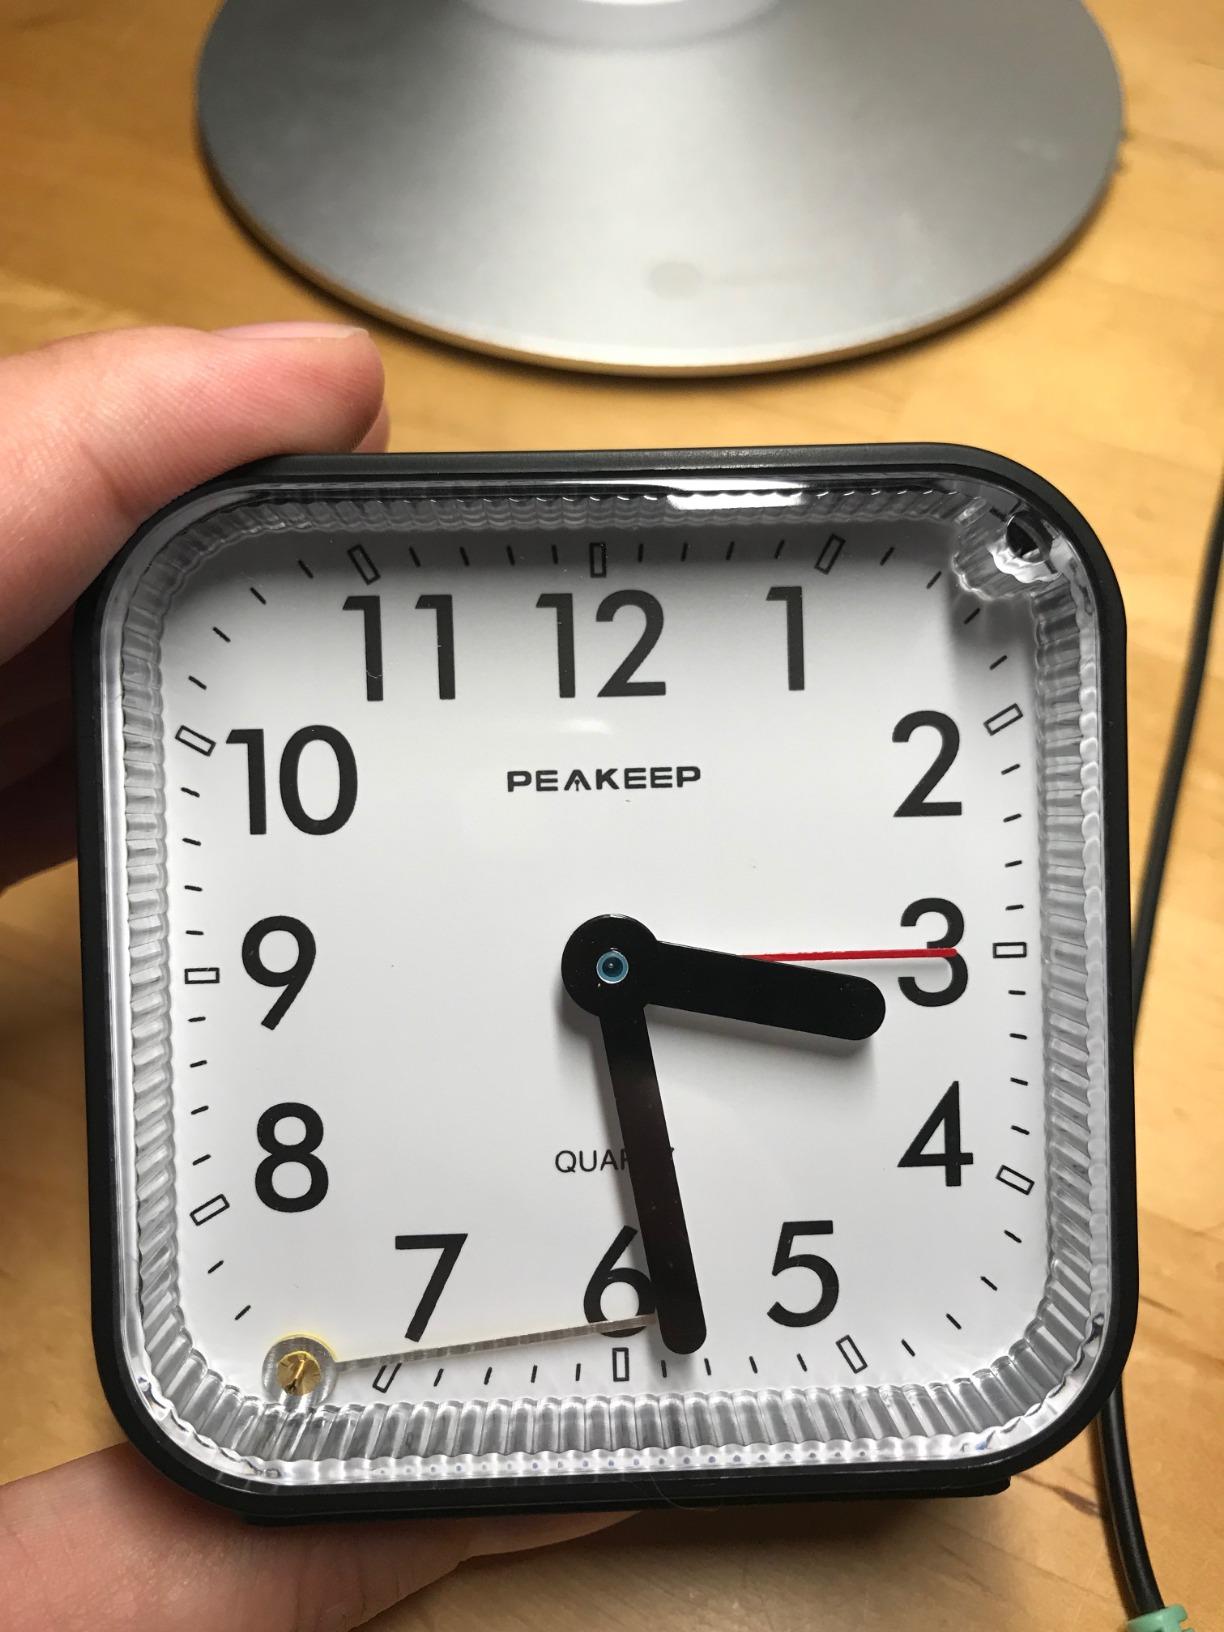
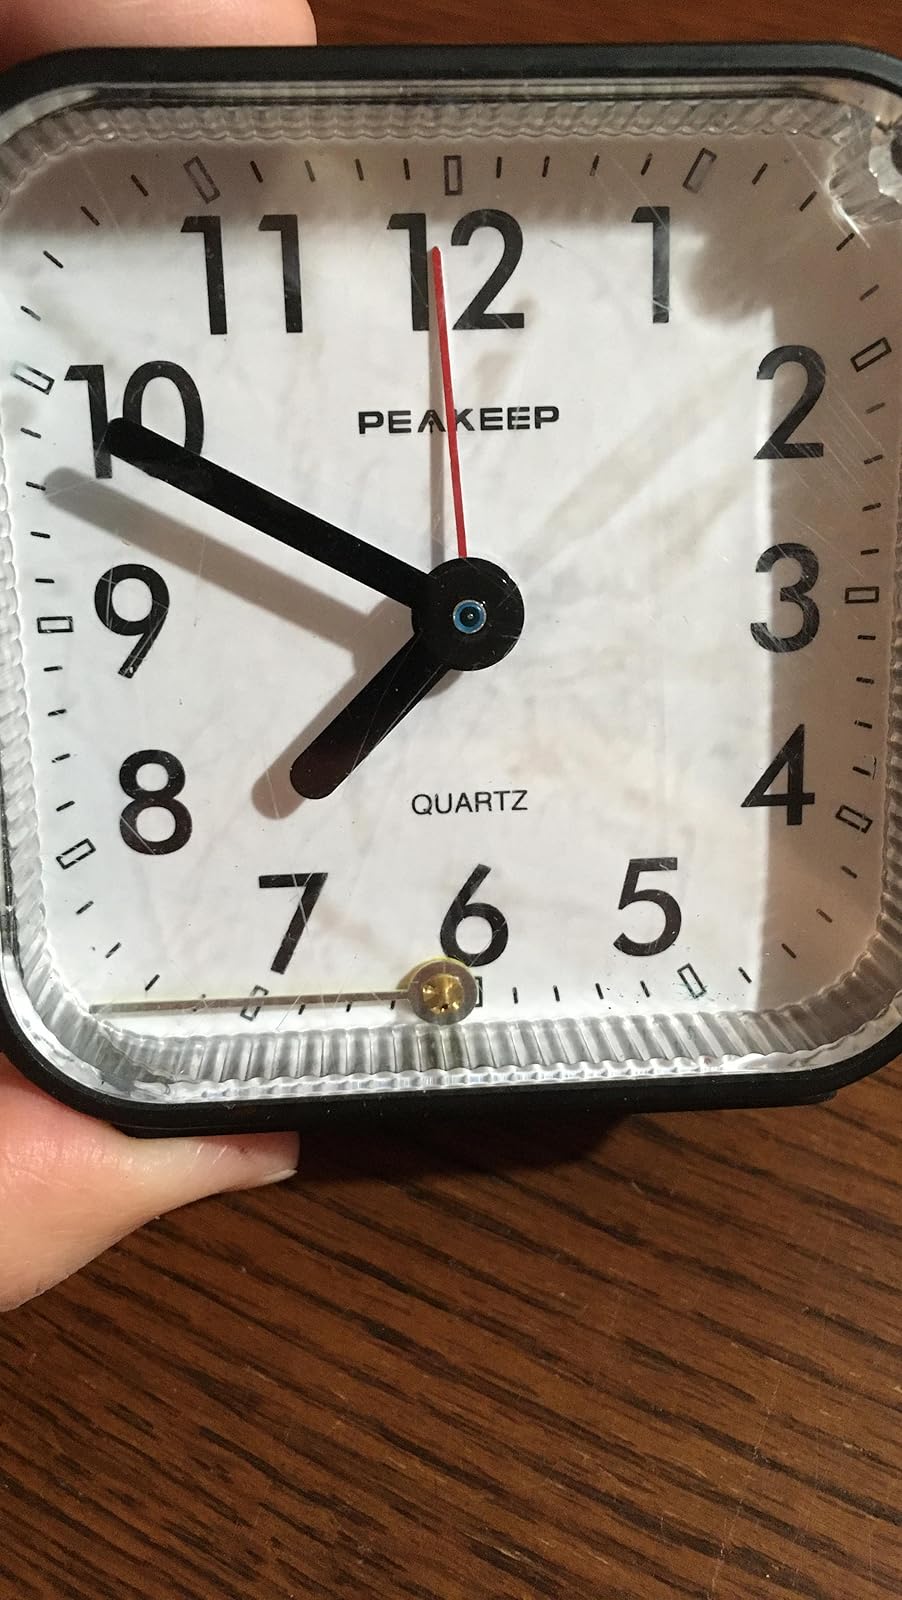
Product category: clock
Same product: yes